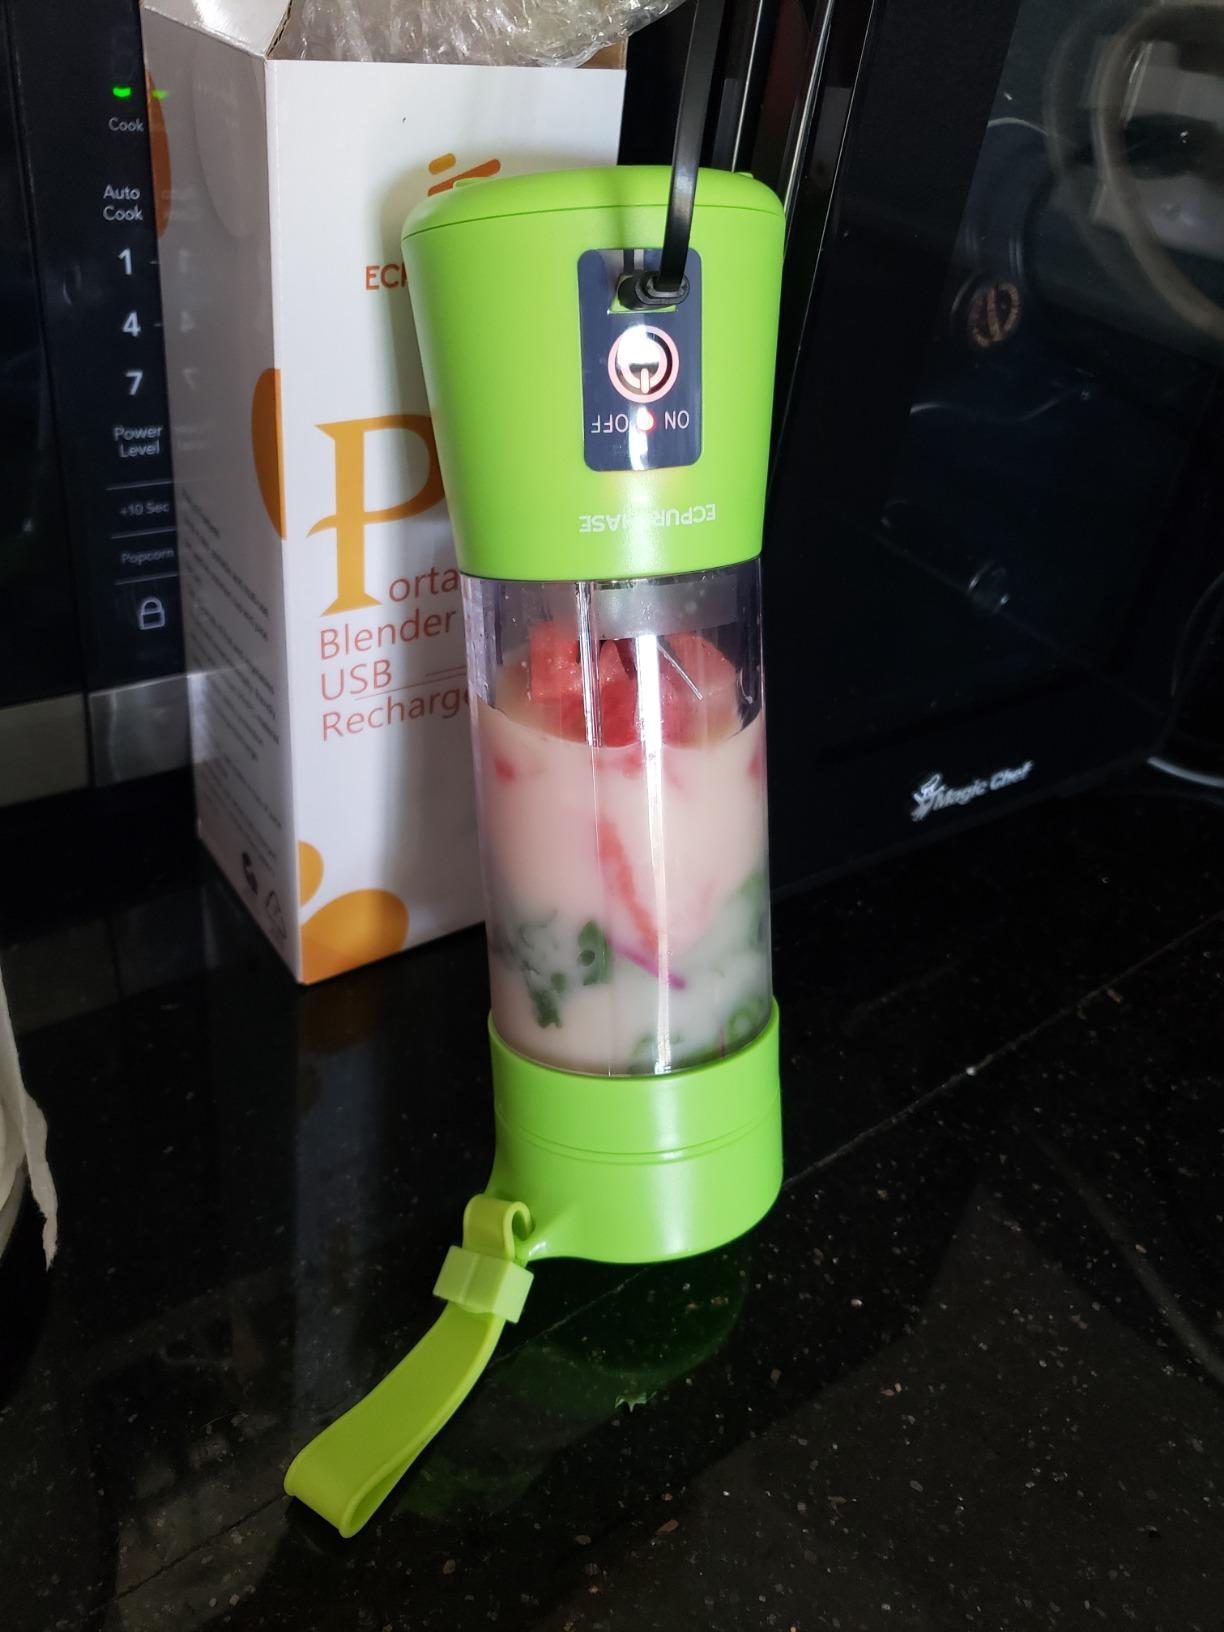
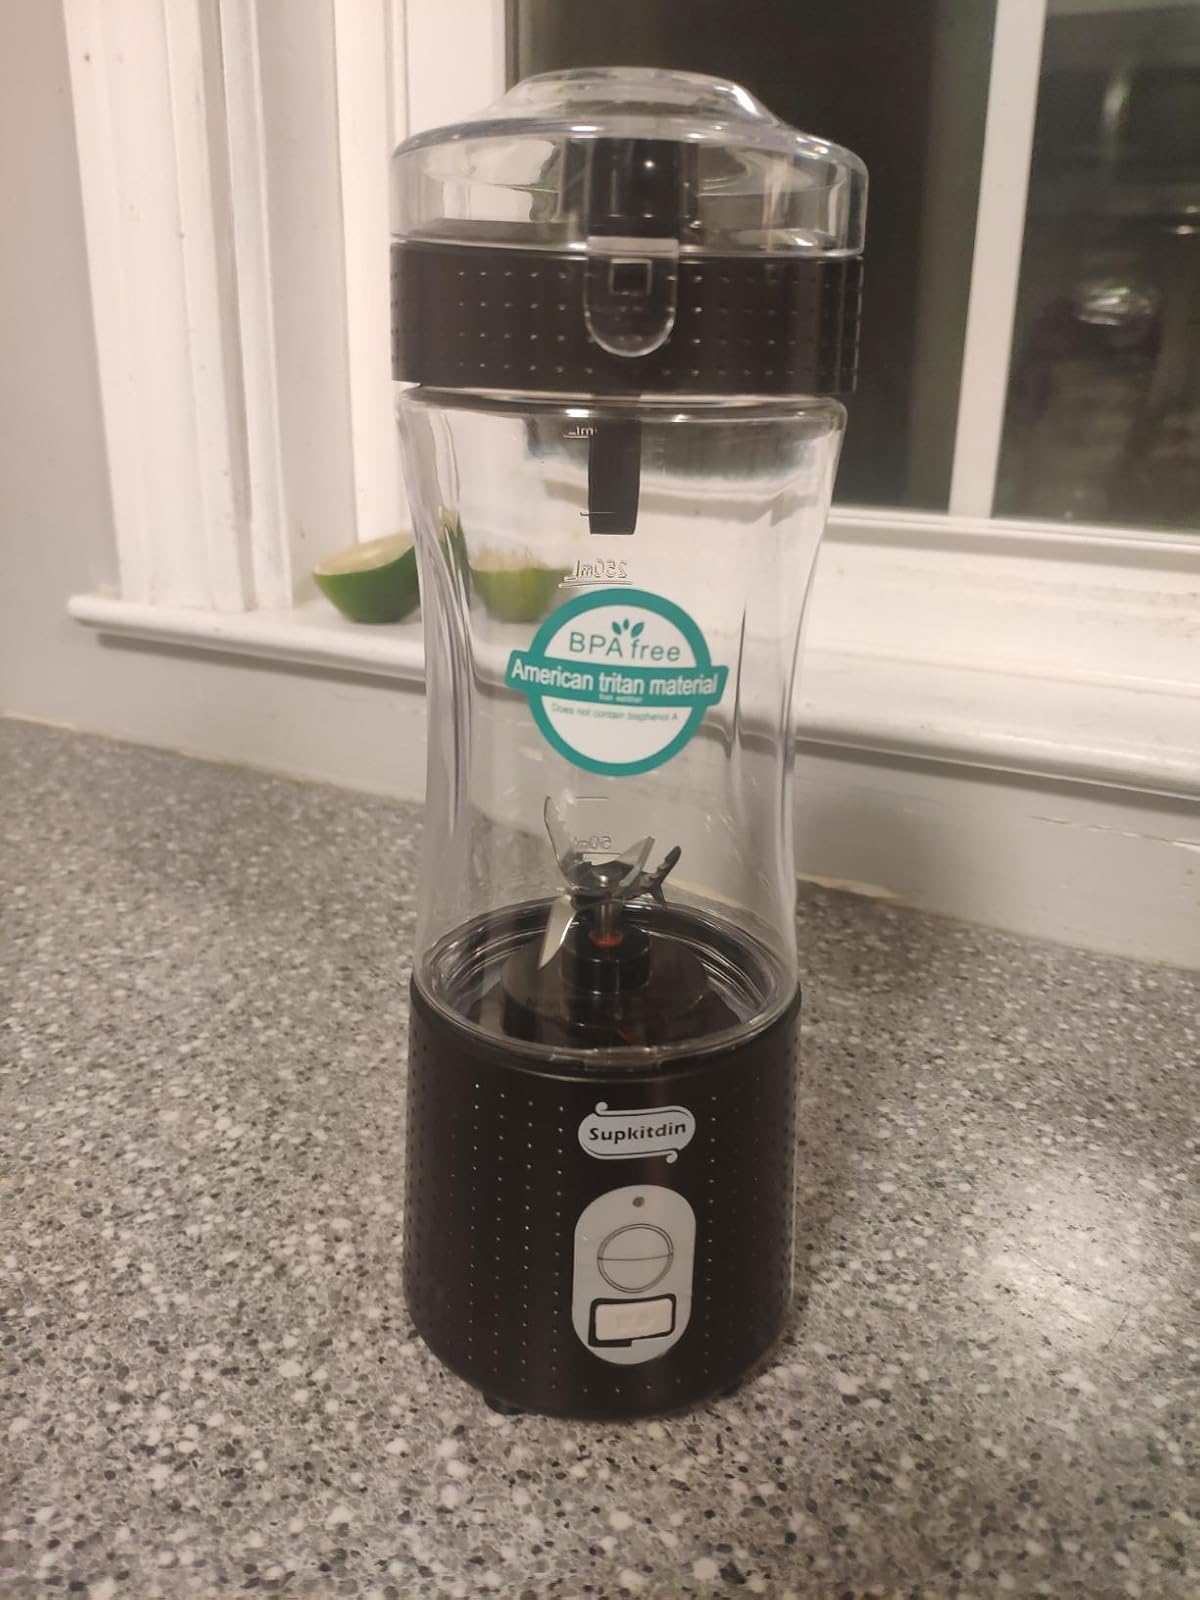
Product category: items_blender
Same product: no